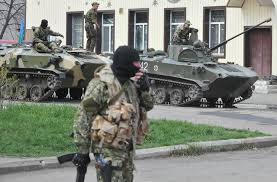
Label: BMD